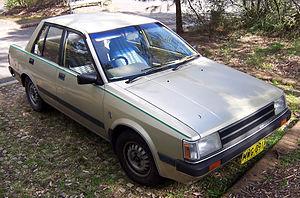
Datsun Cherry, puis Nissan Cherry a été le nom de quatre générations d’automobiles compactes fabriquées par le constructeur japonais Datsun-Nissan. Elles ont été le modèle d’entrée de gamme de ce constructeur jusqu'à l'arrivée de la Micra. Au Japon, la Cherry s'appelait Pulsar.